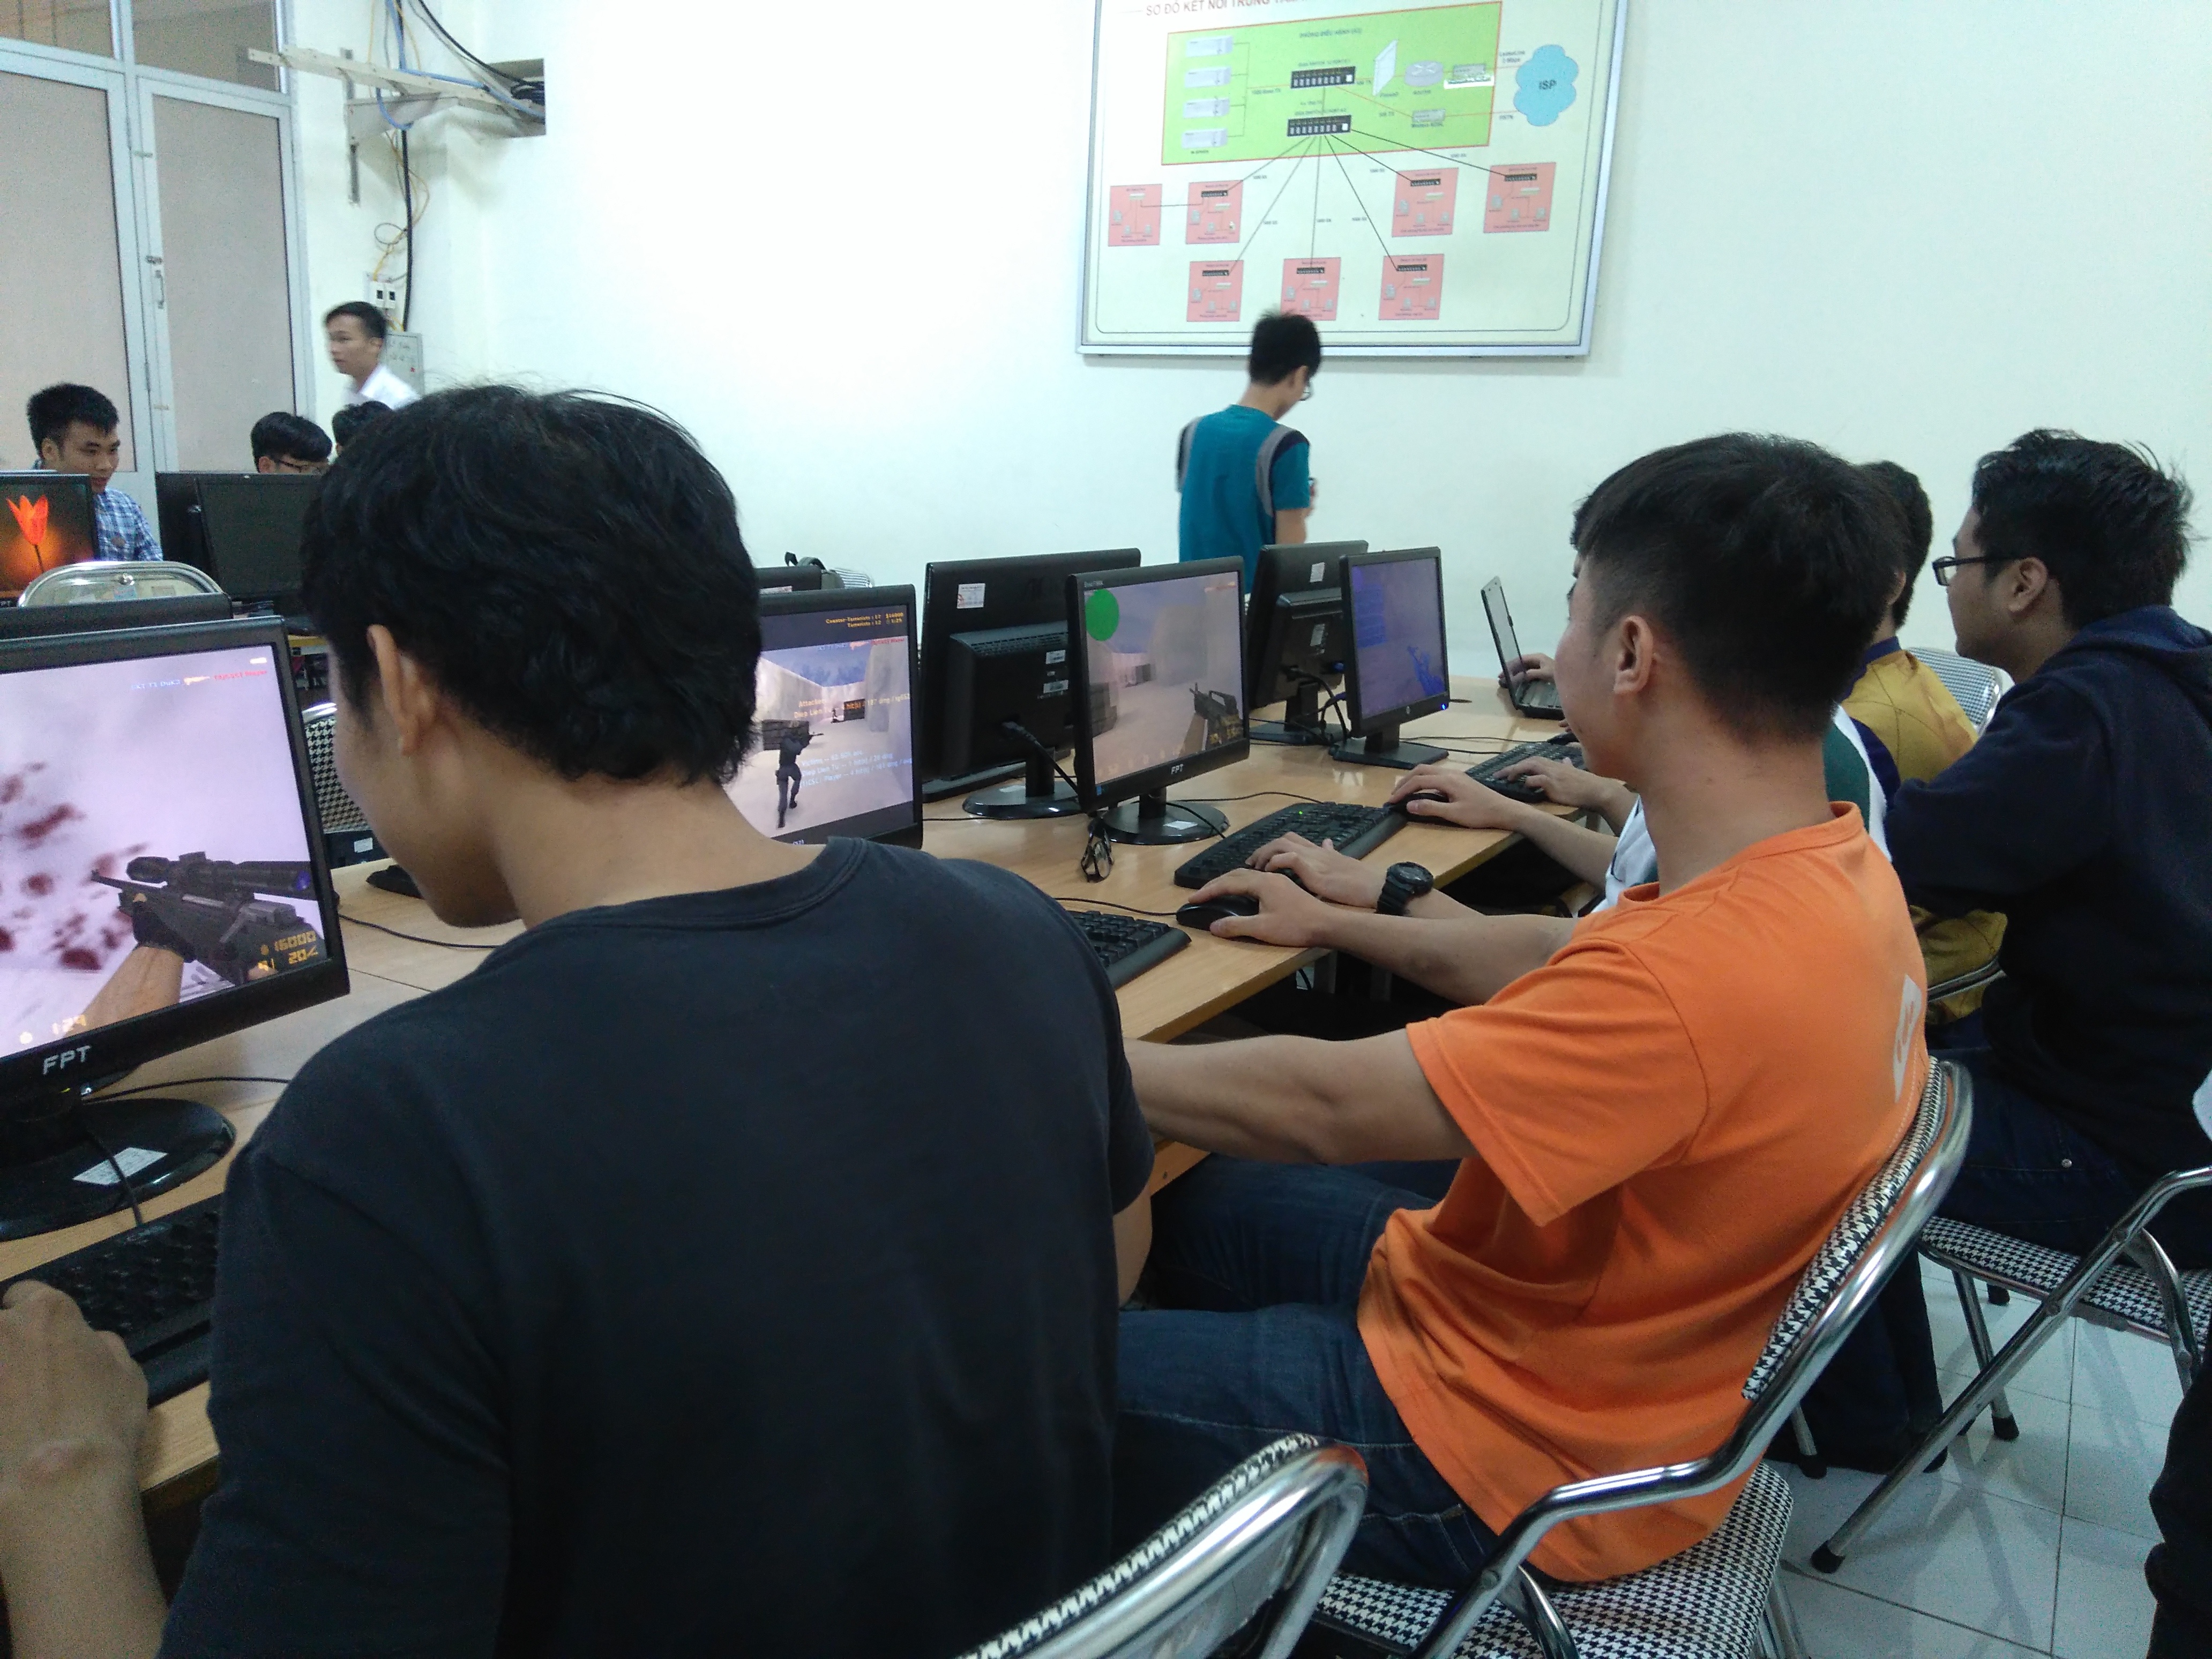
learning